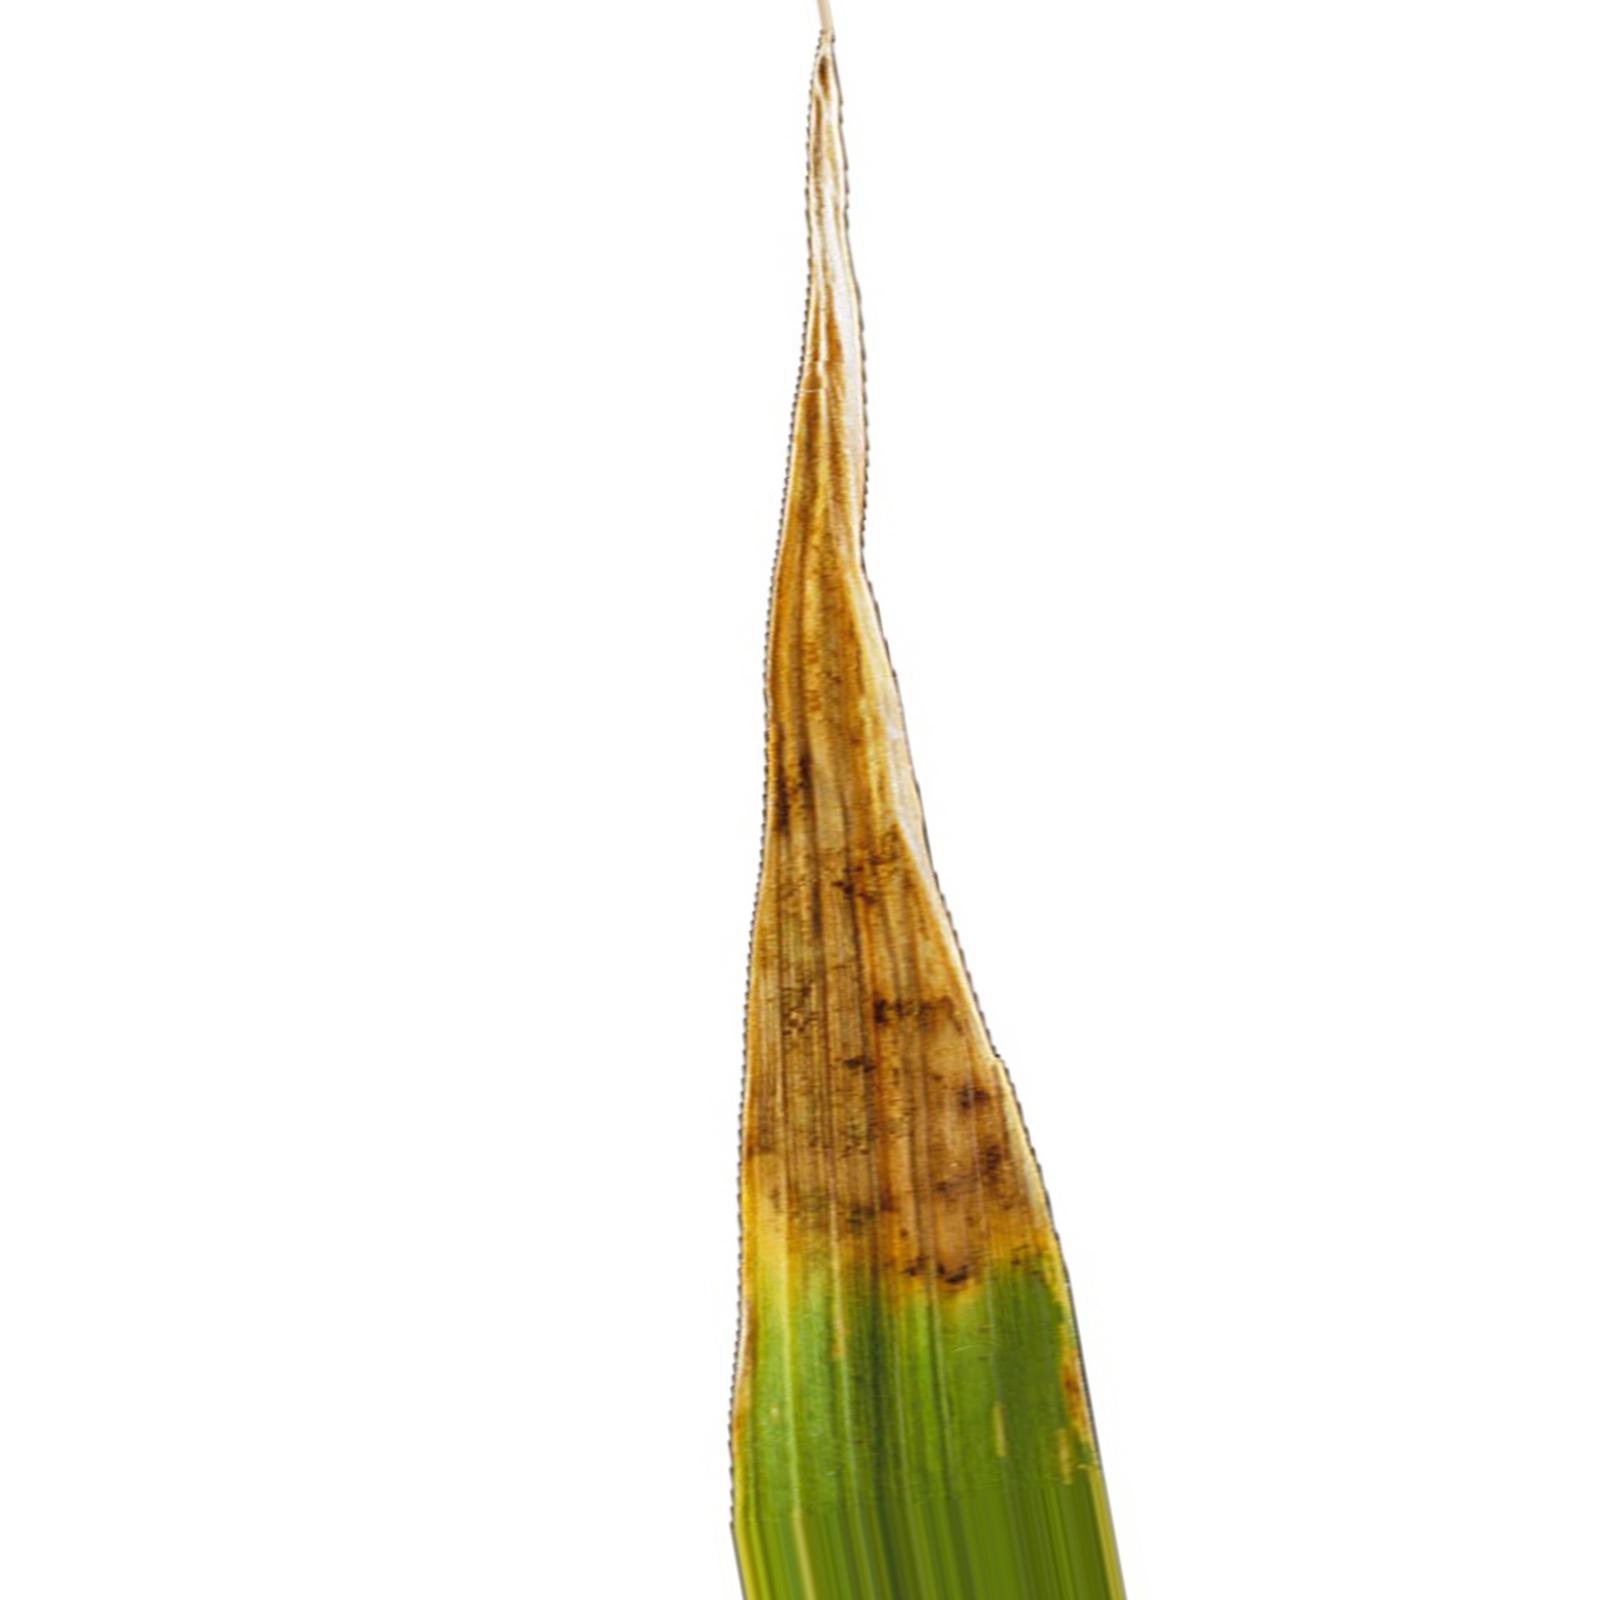
Nhãn: Bệnh Cháy lá ( Leaf scald )